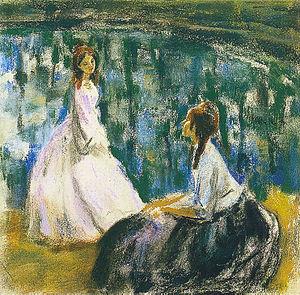
Bassin ou La pièce d'eau est un des tableaux les plus connus du peintre russe Victor Borissov-Moussatov.